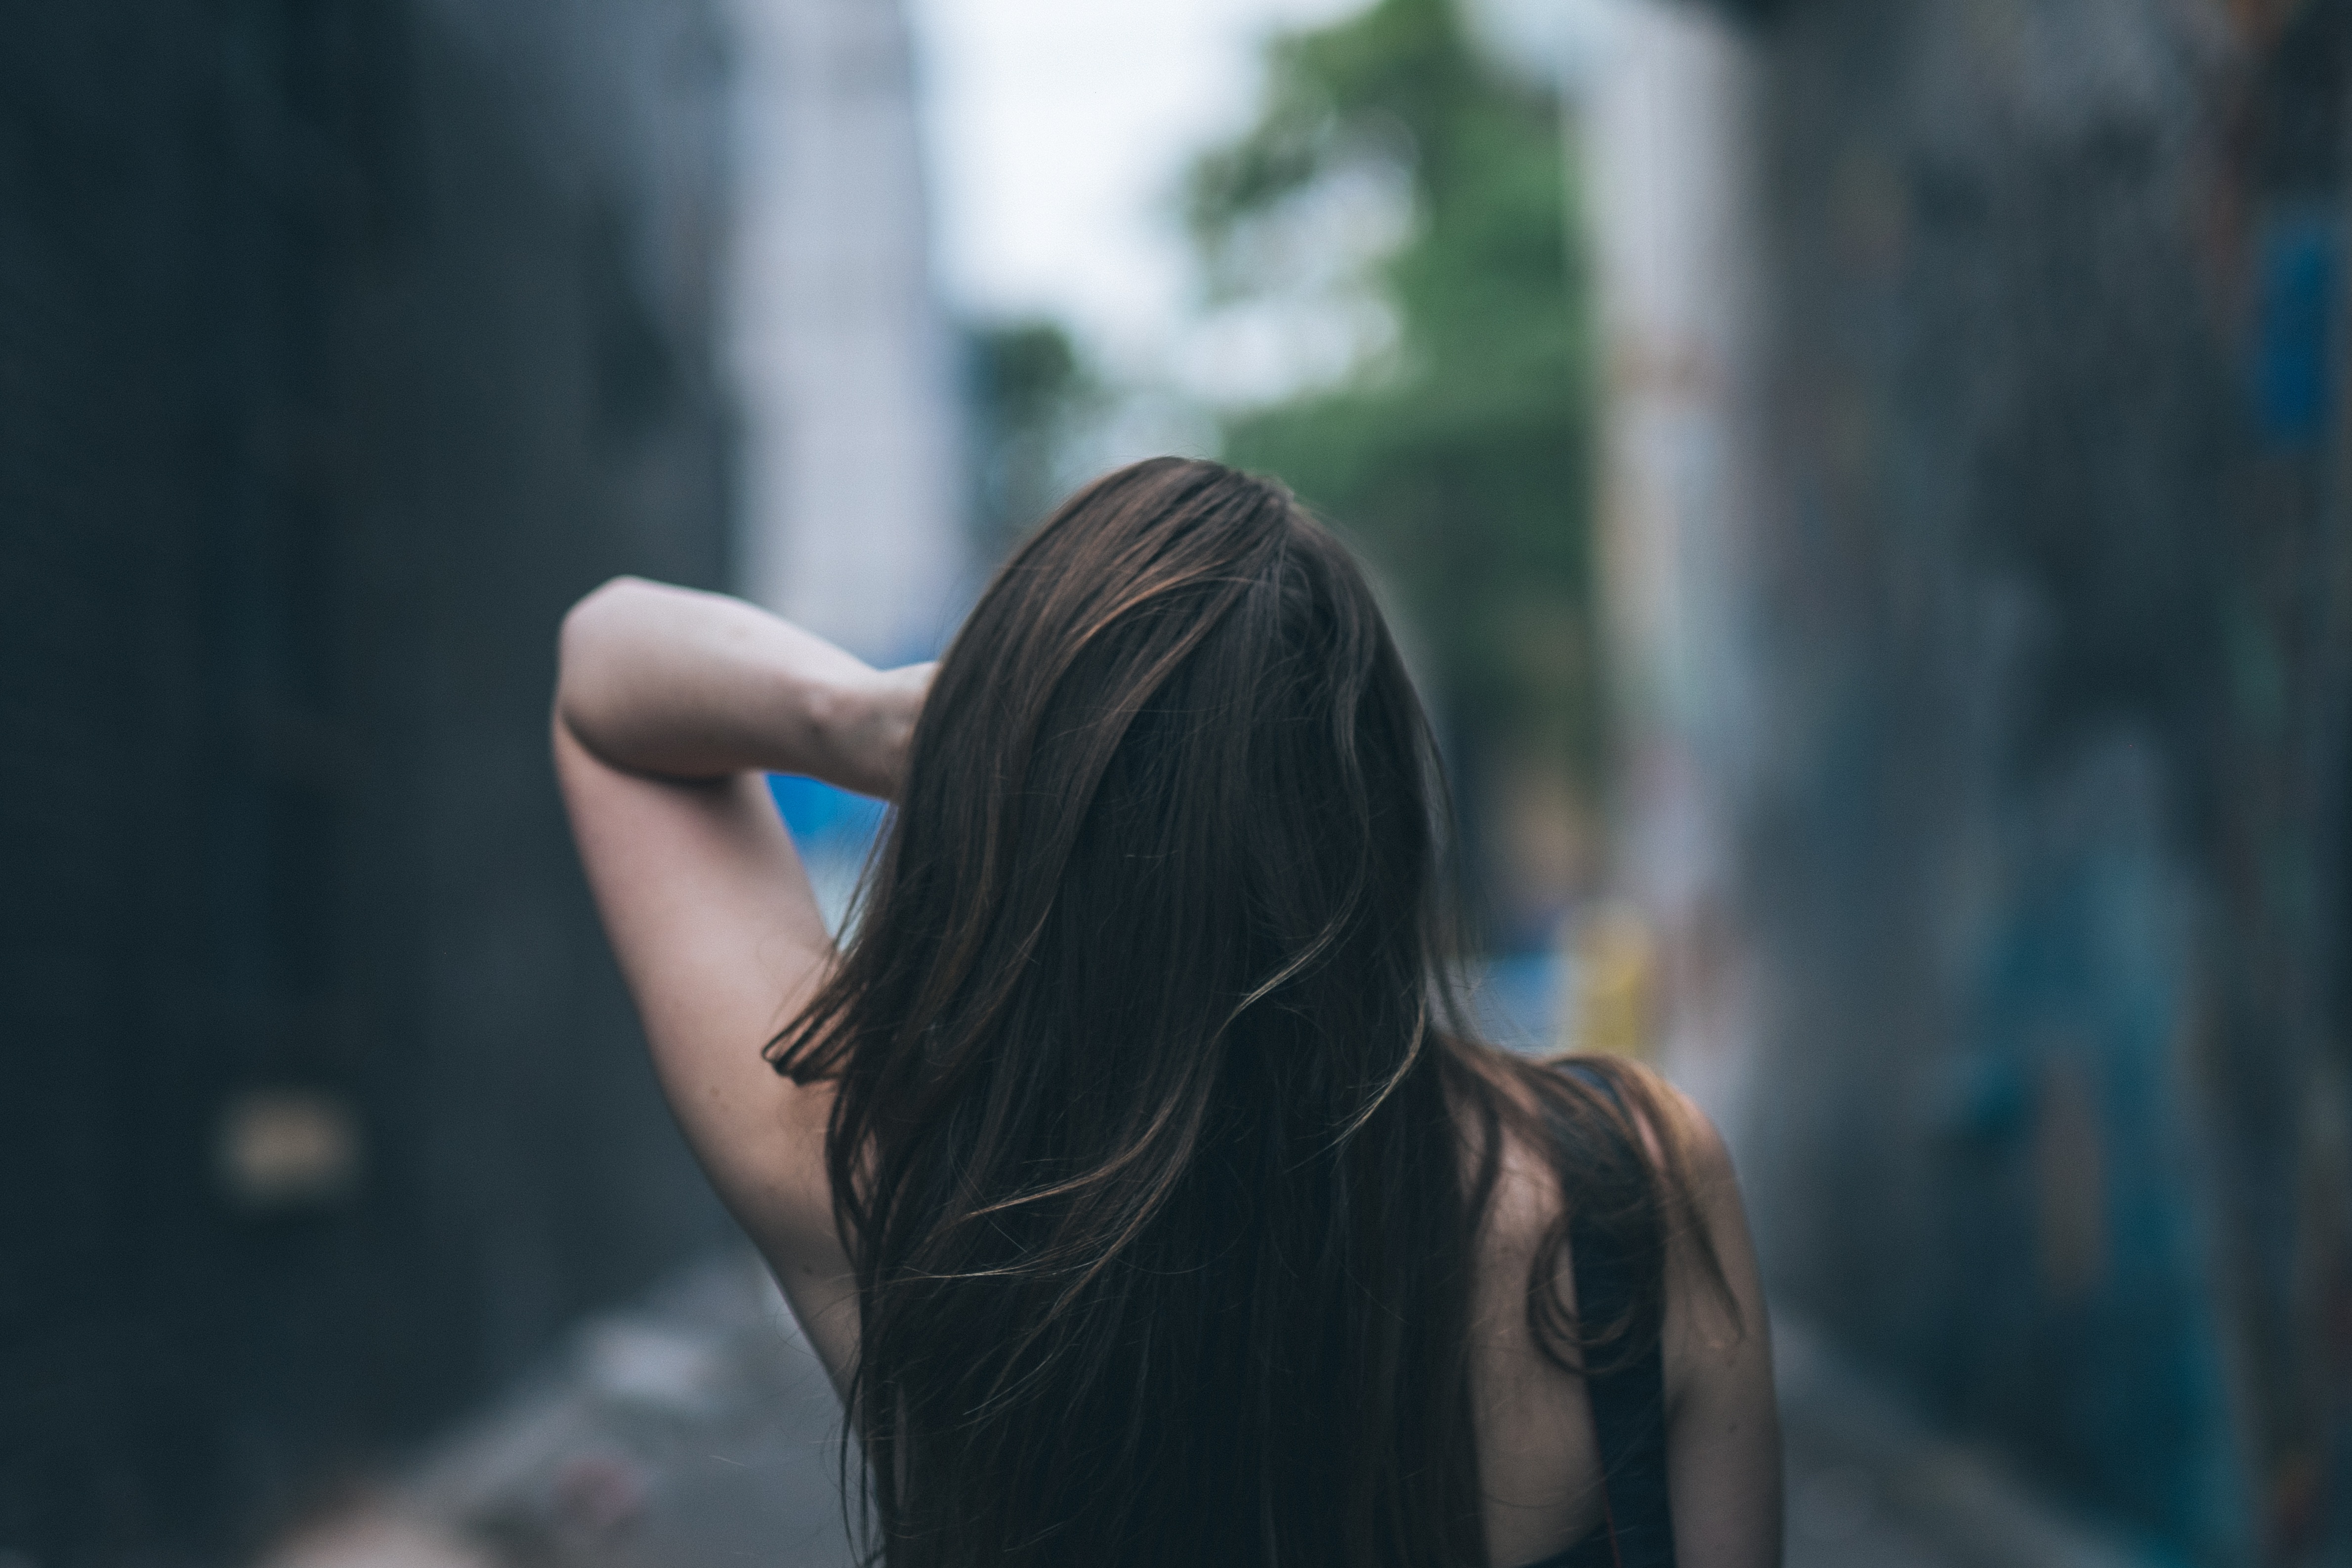
person, girl, woman, hair, photography, sunlight, female, portrait, model, spring, color, blue, season, hipster, arms, photograph, skin, beauty, femme, sexy, rear, emotion, sensual, interaction, photo shoot, portrait photography, enticing